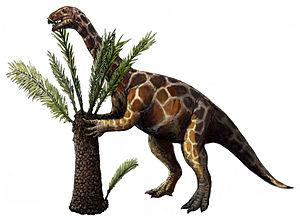
Unaysaurus est un genre éteint de dinosaures sauropodomorphes. Il a vécu au Trias supérieur ; c'est l'un des plus anciens dinosaures connus. L'holotype a été découvert dans le sud du Brésil en 1998. Ce membre d'un groupe de dinosaures herbivores connus sous le nom prosauropodes, est apparenté à un dinosaure trouvé en Allemagne, Plateosaurus.